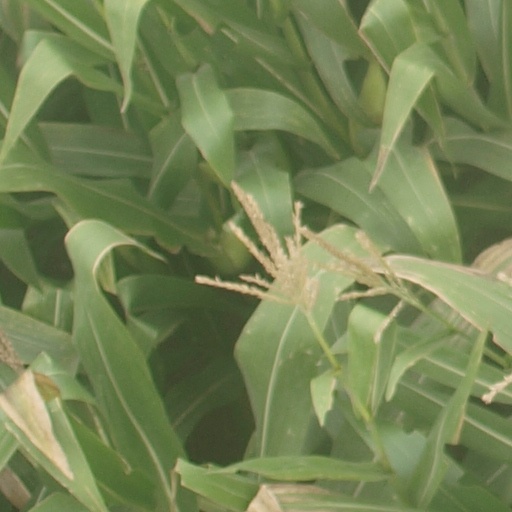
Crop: maize; corn